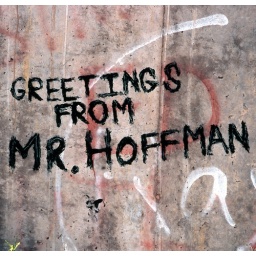
135 Velvia100. painted on the wall of a railroad underpass with tar sometime in the mid-nineties